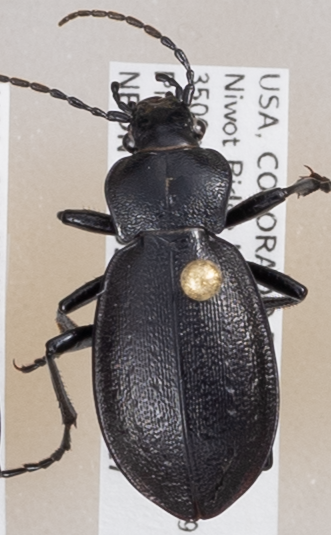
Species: Carabus taedatus
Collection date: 2018-07-17
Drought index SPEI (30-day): -0.734
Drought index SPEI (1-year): -0.54
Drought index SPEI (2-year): -0.03